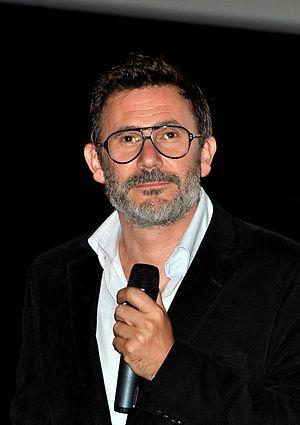
Michel Hazanavicius à l'avant-première de ""The Artist"""